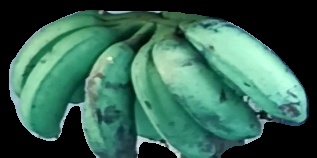
Variety: rasbale
Grade: grade2